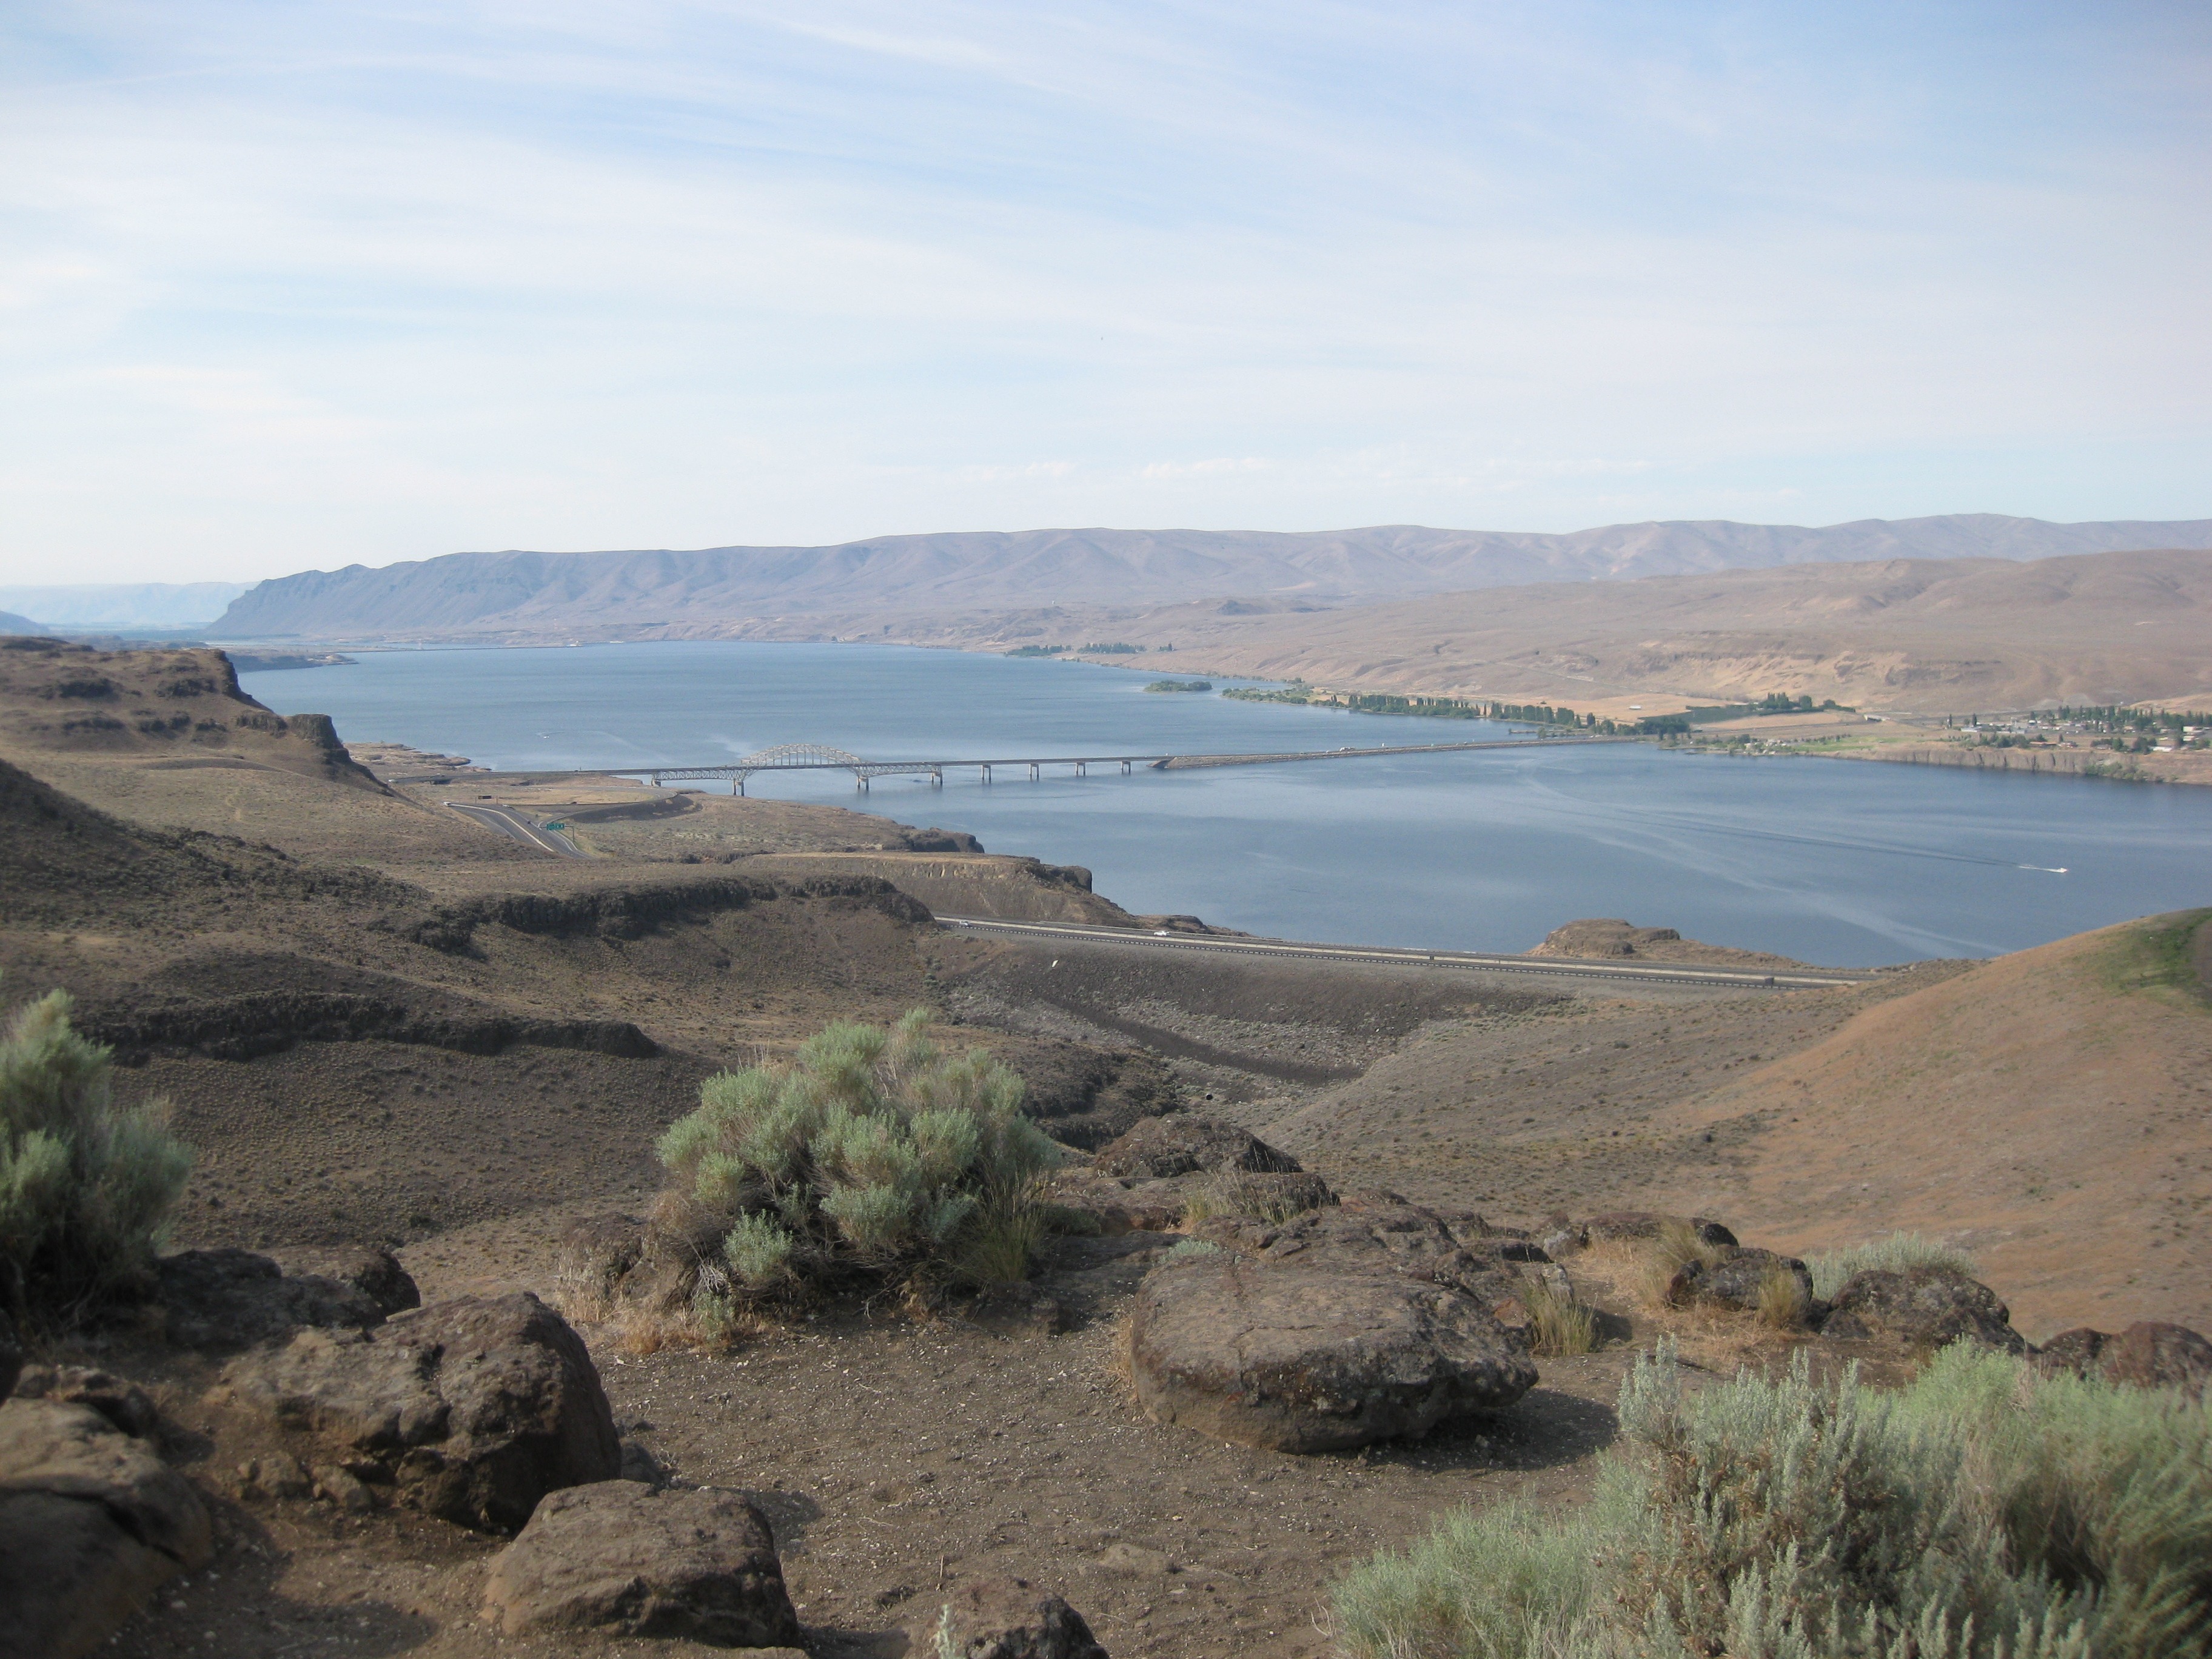
beach, landscape, sea, coast, rock, ocean, wilderness, shore, lake, cliff, cove, bay, reservoir, terrain, body of water, washington, geology, badlands, i90, plateau, loch, cape, landform, natural environment, geographical feature, vantage bridge